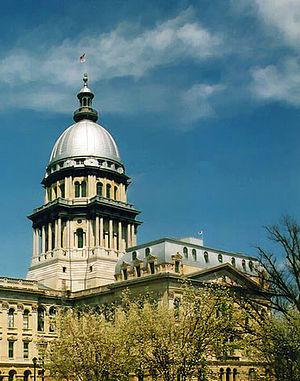
Le gouvernement de l'État de l'Illinois est régi par la Constitution de l'Illinois. La capitale de l'État est Springfield.